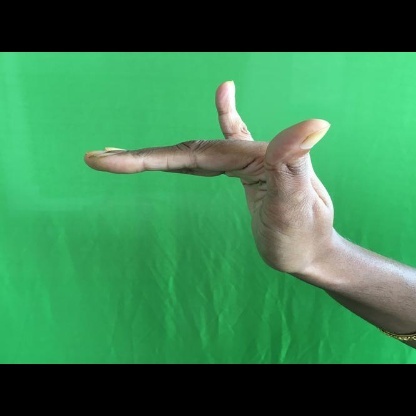
Mudra: Mrigasirsha